Atlantic white-sided dolphin

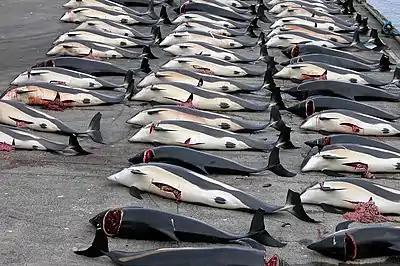
Hvalba, Faroe Islands in August 2006

Historically, Atlantic white-sided dolphins were killed in drives conducted from Norway and Newfoundland. These have ceased in recent years, although they still occur to a lesser extent from the Faroe Islands, where the meat and blubber are in high regard as food. Reported catches in the years vary, though individual years suddenly stand out, such as in 2002, where the number reported killed was 773, and in 2017, when 488 were killed. In September 2021, a large pod of 1,428 animals was herded in Skálafjördur and killed.